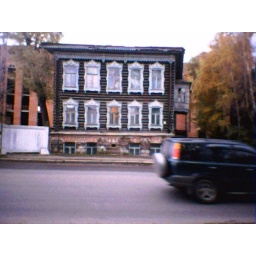
A wooden building in Tomsk. They are building a brick office building beside it.